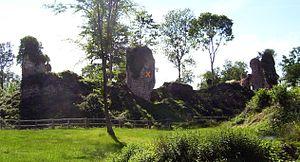
Le château fort de Montfort-sur-Risle dans l'Eure (Haute-Normandie) été bâti au 11e siècle.